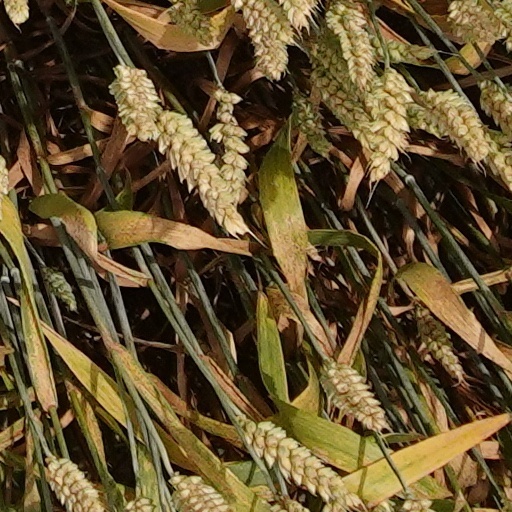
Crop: wheat